Red-lored amazon

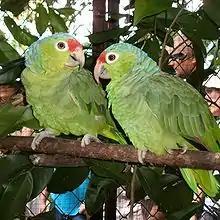
"A. a. salvini" at Cana Blanca Wildlife Sanctuary, Costa Rica

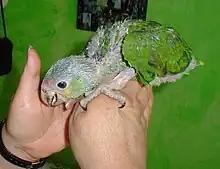
A captive-bred red-lored parrot chick at the age of 6 weeks

The red-lored amazon or red-lored parrot (Amazona autumnalis) is a species of amazon parrot, native to tropical regions of the Americas, from eastern Mexico south to Ecuador where it occurs in humid evergreen to semi-deciduous forests up to 1,100 m altitude. It is absent from the Pacific side of Central America north of Costa Rica. Not originally known from El Salvador, a pair - perhaps escaped from captivity - nested successfully in 1995 and 1996 in the outskirts of San Salvador and the species might expand its range permanently into that country in the future. This species has also established feral populations in several California cities.